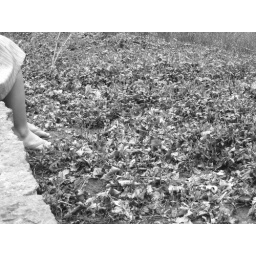
The dramatic effect of feet amid much foliage and a stone wall in Sharonwoods Park.